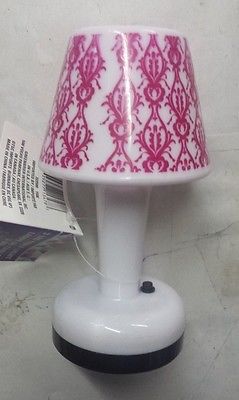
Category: lamp